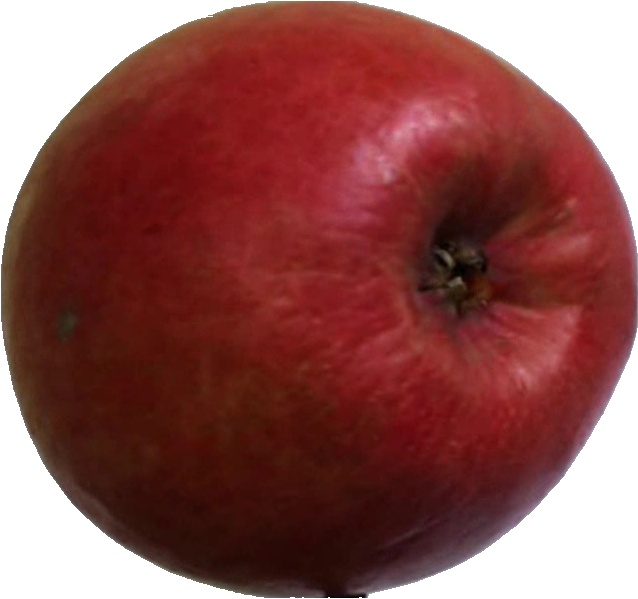
Label: apple_crimson_snow_1